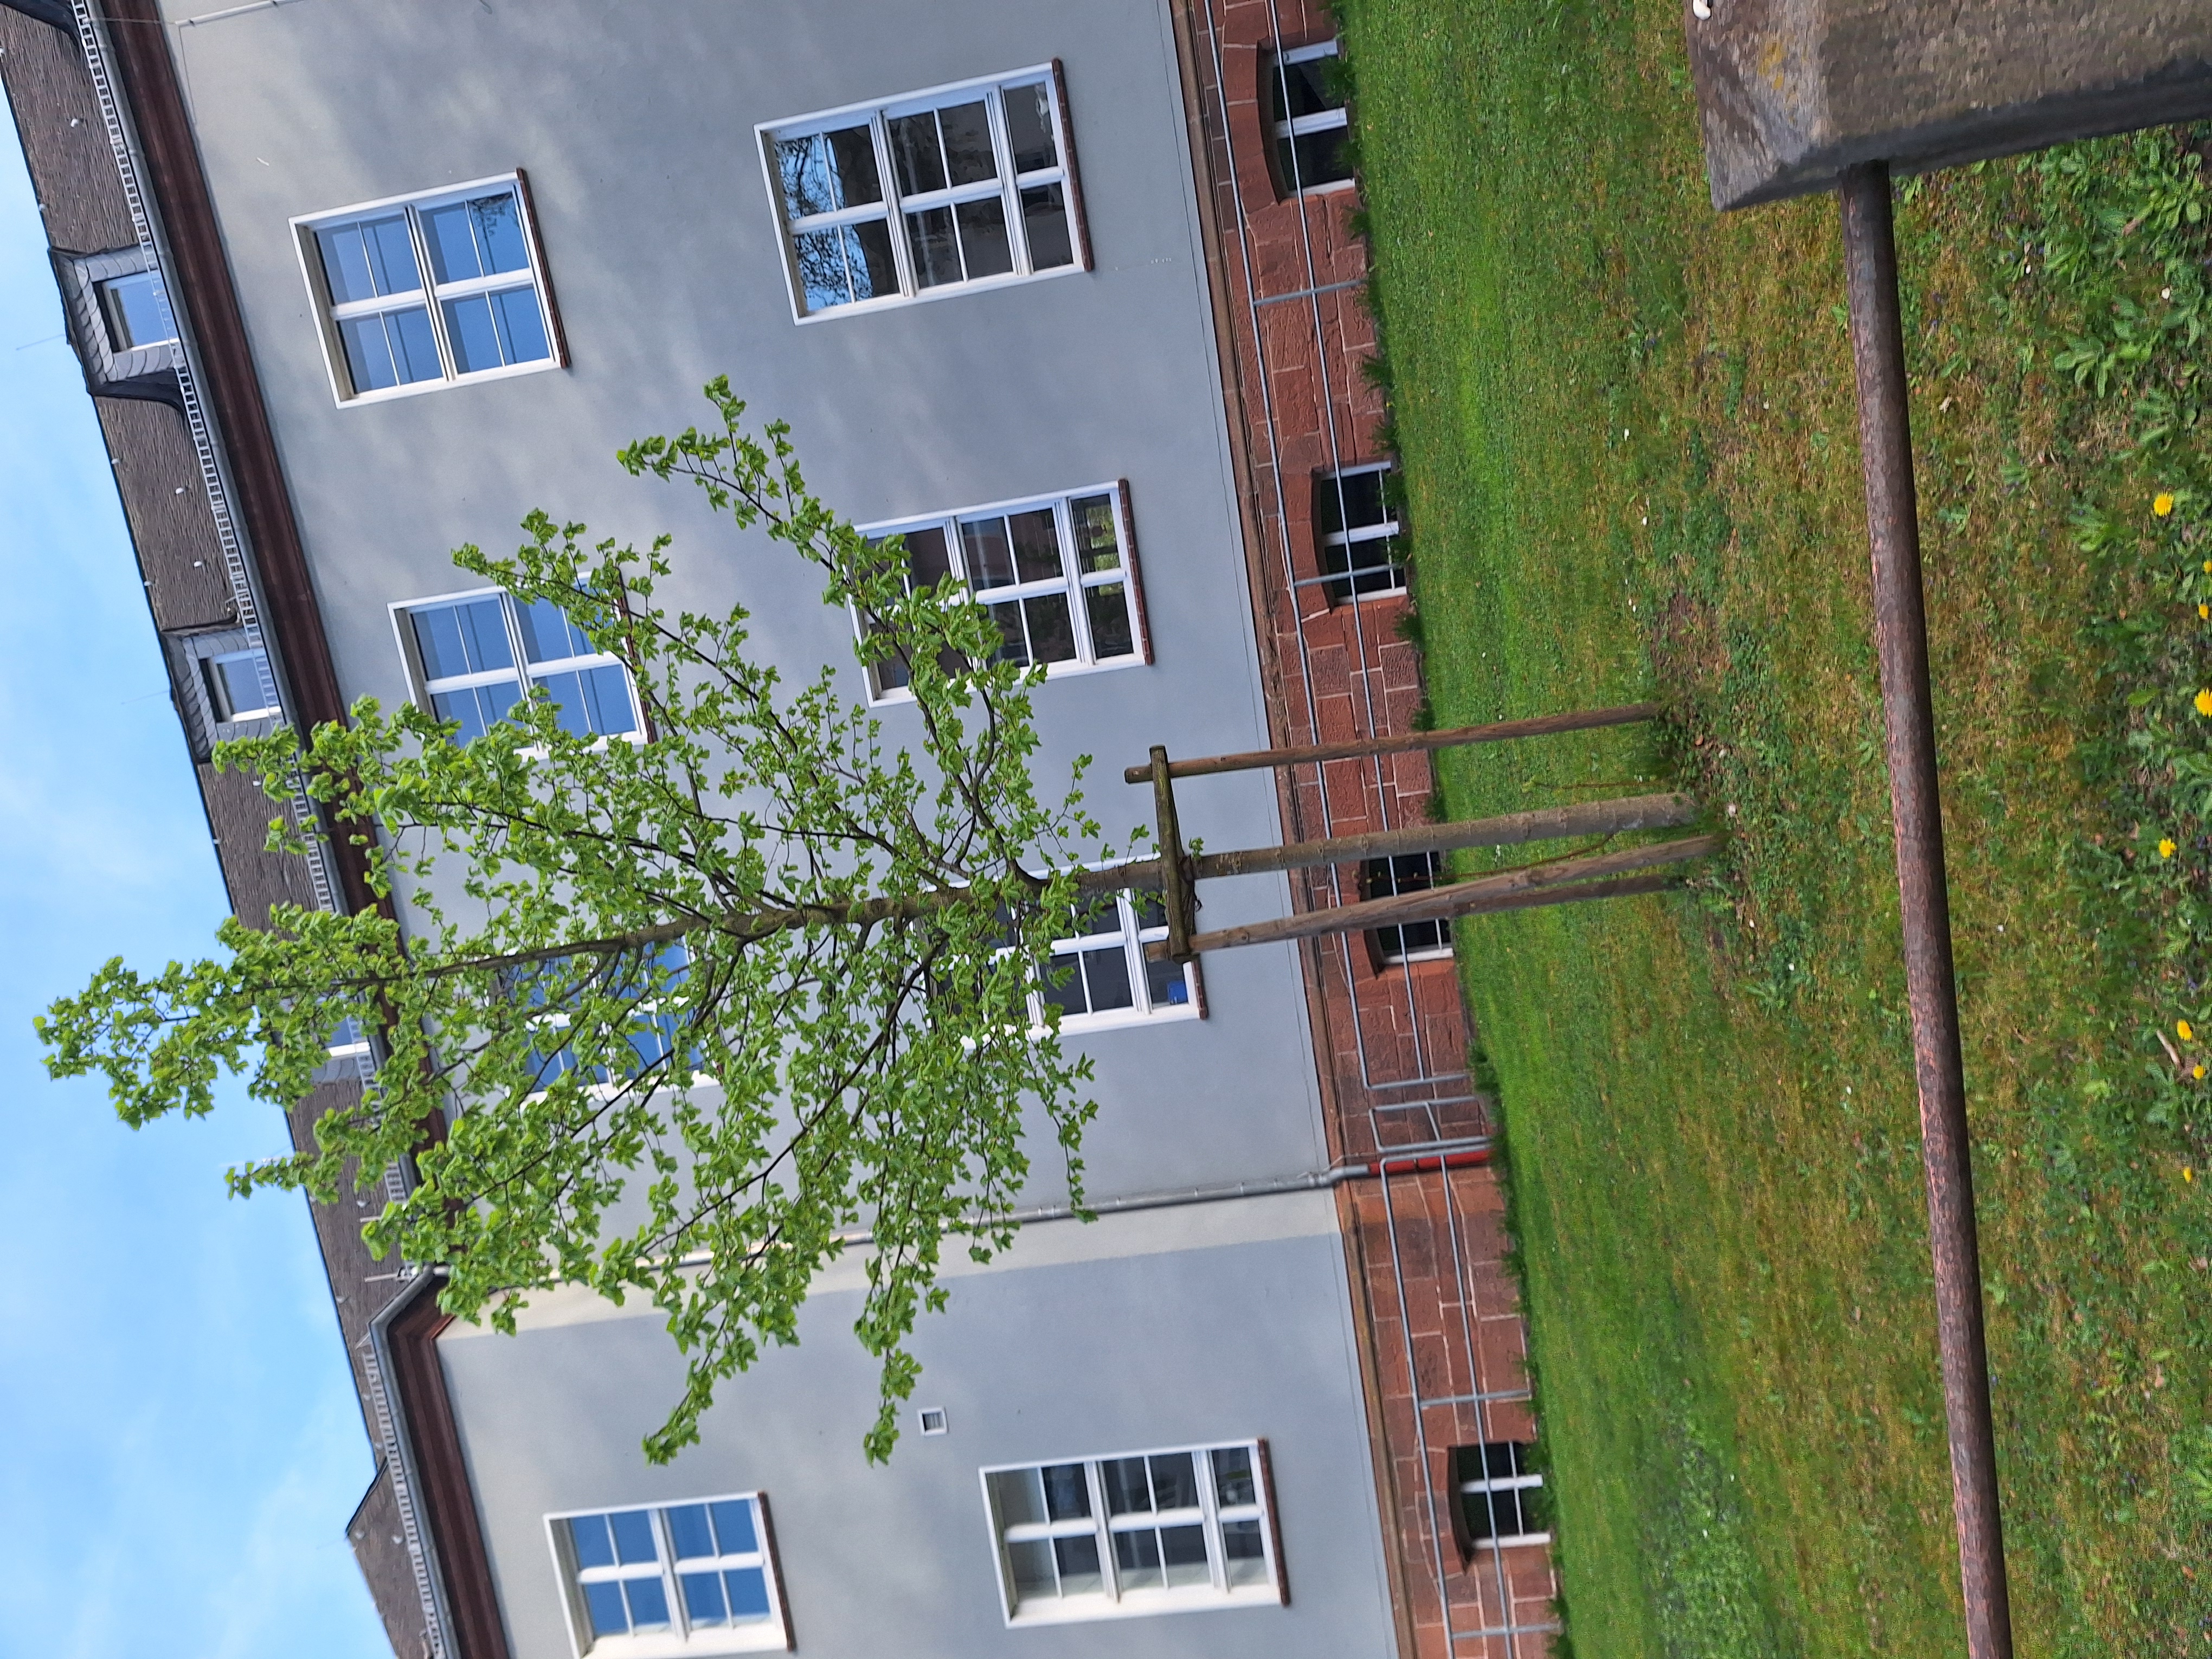
Building: Bahnhofstraße 7